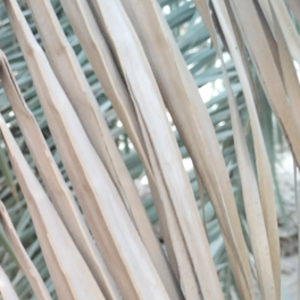
Label: Fusarium Wilt